Danko (singer)

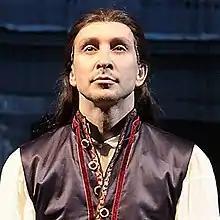

Alexander Fadeev's singing career began as a soloist of the Bolshoi Theater. In the same period, he began to try himself as a composer, writing songs for poems of the Silver Age poets. His stepfather, a well-known bard Alexander Sukhanov, was a major influence. Fadeev repeatedly appeared at the concerts of Sukhanov.